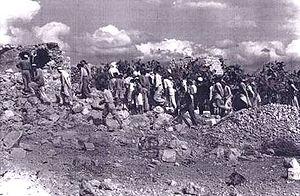
Le massacre de Qibya, également connu sous le nom d’Opération Shoshana, est une action de représailles menée par l’Unité 101 de l’armée israélienne contre le village cisjordanien de Qibya dans la nuit du 14 au 15 octobre 1953 et qui fit 70 victimes parmi les habitants du village, dont au moins 60 victimes civiles.
1953 est une année commune commençant un jeudi.
5714 est une année hébraïque qui a commencé à la veille au soir du 10 septembre 1953 et s'est finie le 27 septembre 1954. Cette année a compté 383 jours. Ce fut une année embolismique dans le cycle métonique, avec deux mois de Adar - Adar I et Adar II. Ce fut la seconde année depuis la dernière année de chemitta.